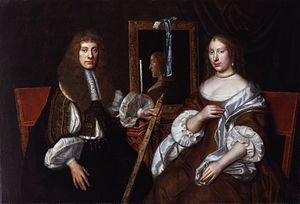
Archibald Campbell, 9ᵉ comte d'Argyll, est un noble écossais de la famille des Argyll, du clan des Campbell.